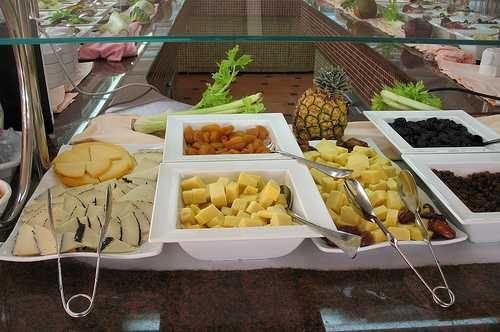
Label: Pineapple